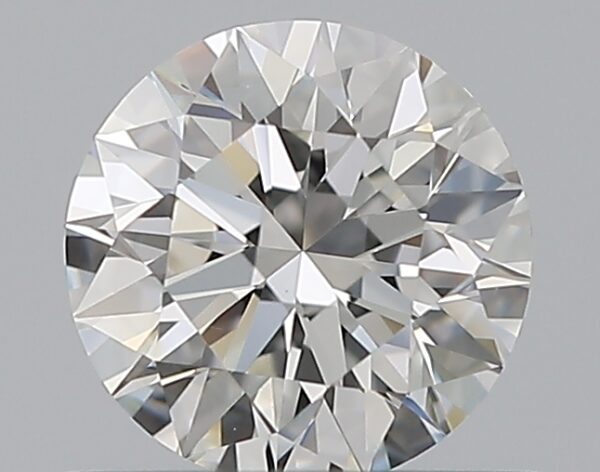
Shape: round
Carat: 0.53
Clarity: VS1
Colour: G
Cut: EX
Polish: EX
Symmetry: EX
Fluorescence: ST
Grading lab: GIA
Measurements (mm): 5.16 x 5.19 x 3.23